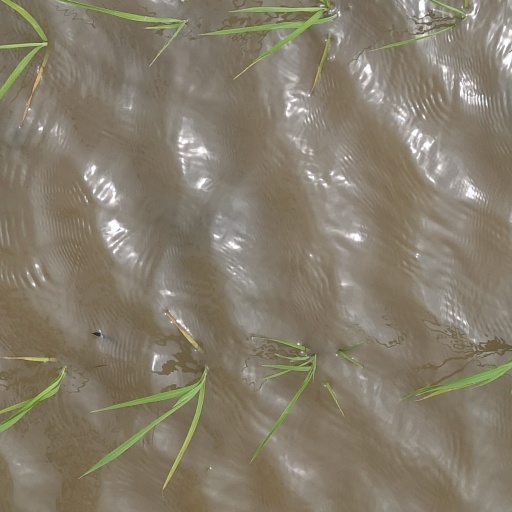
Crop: rice